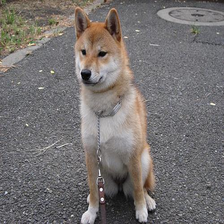
Species: dog
Breed: shiba inu